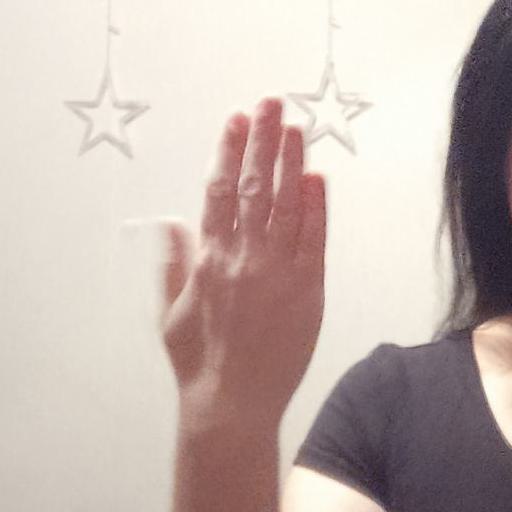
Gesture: stop_inverted